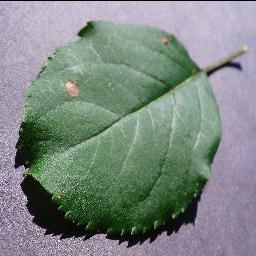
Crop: apple
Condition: black_rot